ZEGG (community)

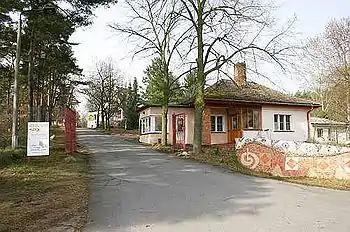
ZEGG-Belzig

ZEGG (Zentrum für experimentelle Gesellschaftsgestaltung or Center for Experimental Cultural Design) is an ecovillage located on the outskirts of Bad Belzig, Germany, about south-west of Berlin.